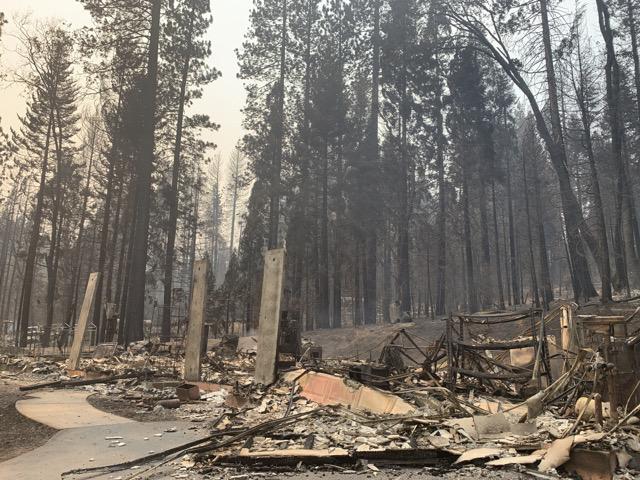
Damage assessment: destroyed